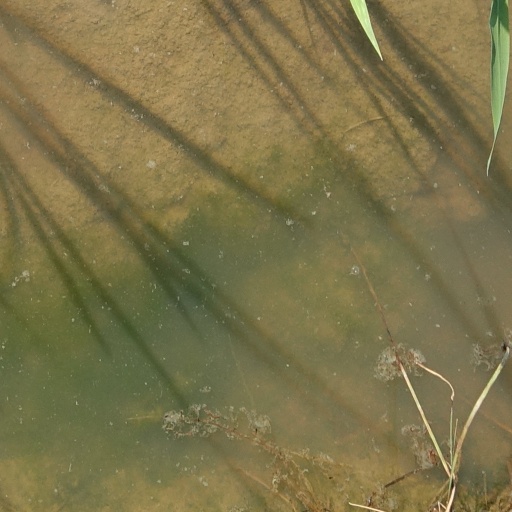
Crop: rice